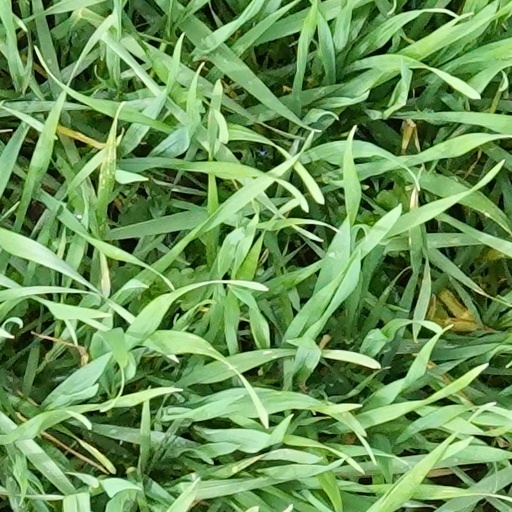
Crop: wheat